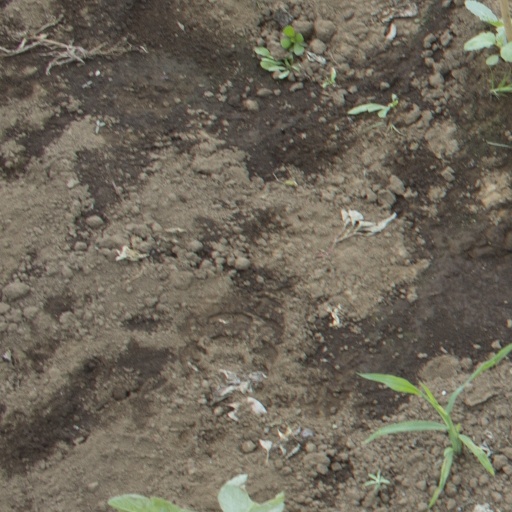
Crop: soybean